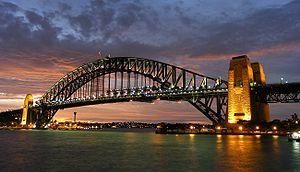
L'architecture de Sydney, la plus ancienne ville d'Australie, se caractérise par l'absence d'une architecture uniforme et par la juxtaposition des styles qui se sont succédé au cours des 200 ans d'histoire de la ville, depuis ses modestes débuts avec des matériaux locaux et le manque de financement jusqu'aux gratte-ciels modernes.